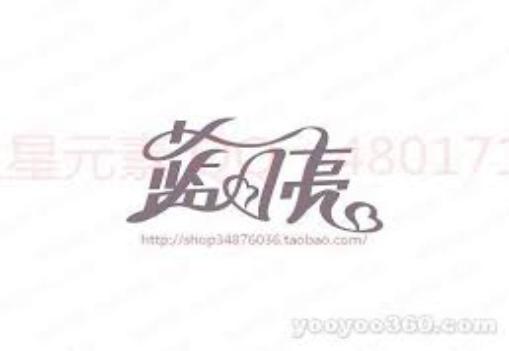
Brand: bluemoon
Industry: Necessities